Ángel María Cortellini

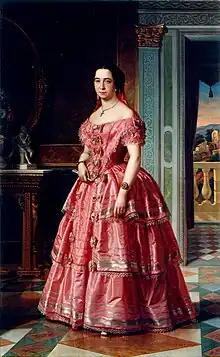
"Retrato de señora" (Portrait of Lady), by Ángel María Cortellini Hernández

Ángel María Cortellini Hernández was born in Sanlúcar de Barrameda, Province of Cádiz in 1819. He was the son of an Italian from the Piedmont region who had married a woman of Cadiz. He trained in drawing at an early age before becoming a pupil of Joaquín Domínguez Bécquer. At the age of 17, he traveled to Italy, stopping in Turin, Milan, and Genoa. After two years, he returned to Seville to continue his training, which continued at the Seville Royal Academy of Fine Arts. In 1847, he moved to Madrid, settling there permanently.